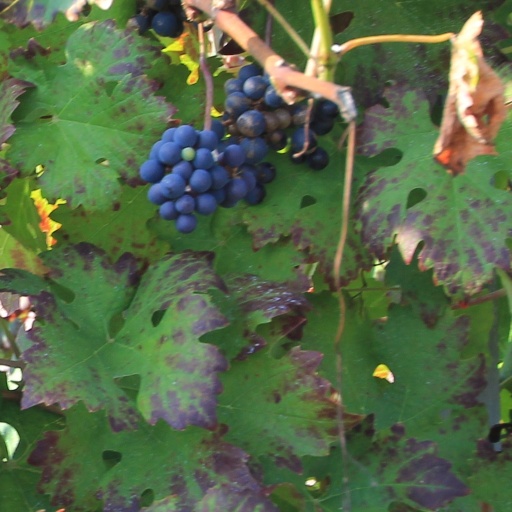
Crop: grape